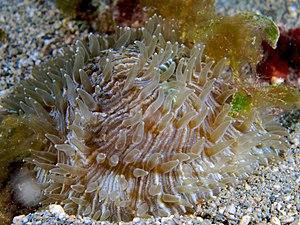
Fungia valida est une espèce de coraux appartenant à la famille des Fungiidae.